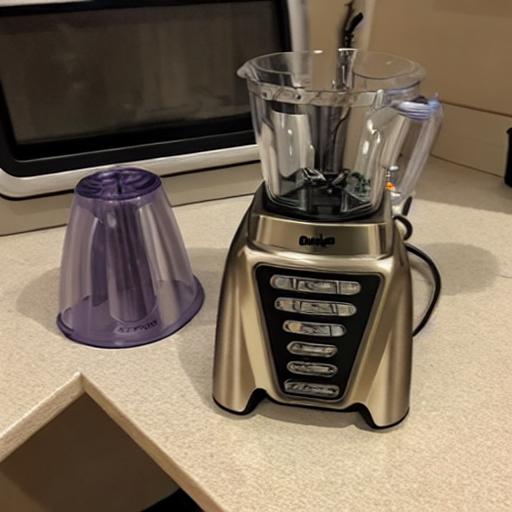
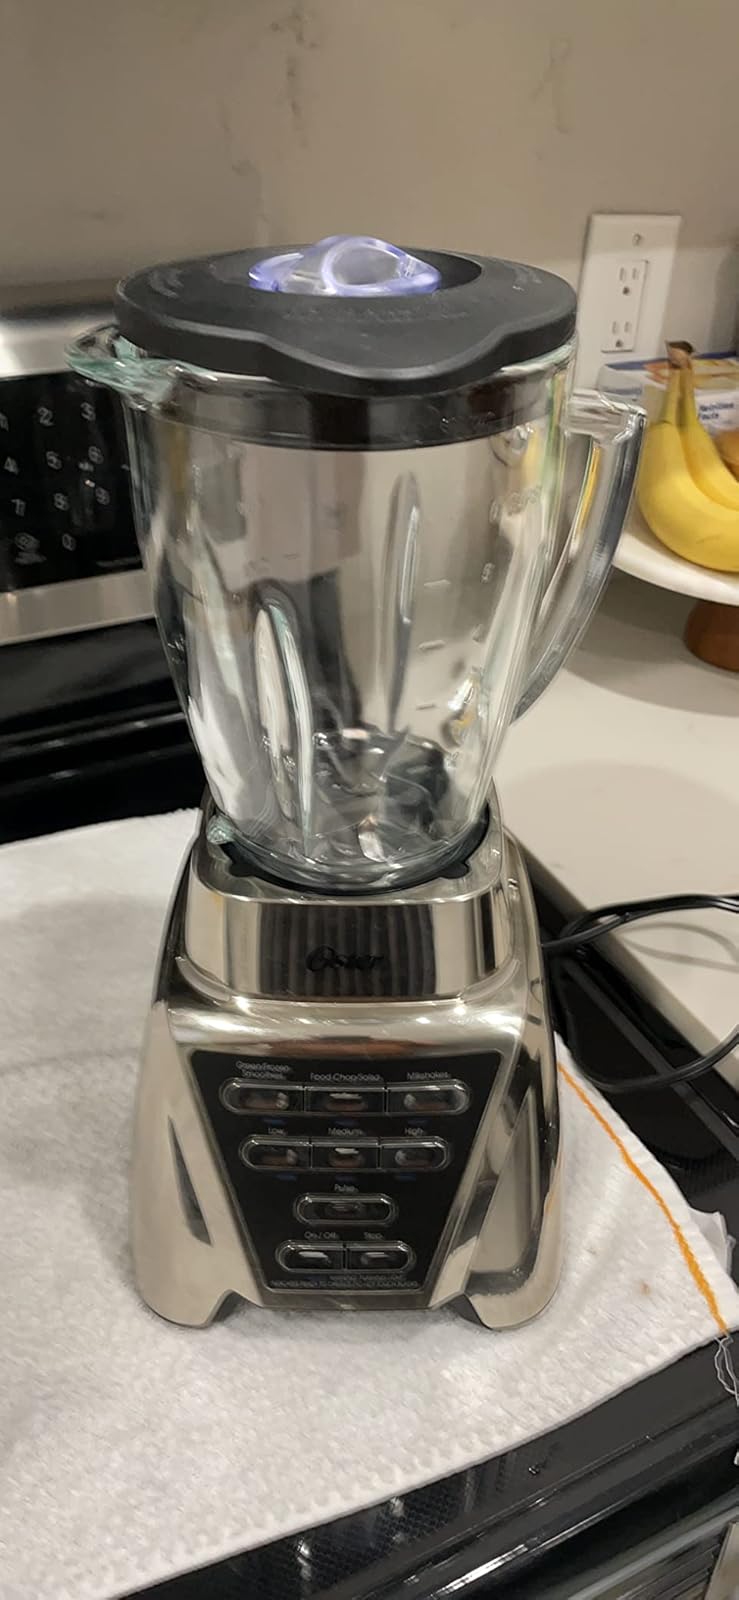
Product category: items_blender
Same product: no